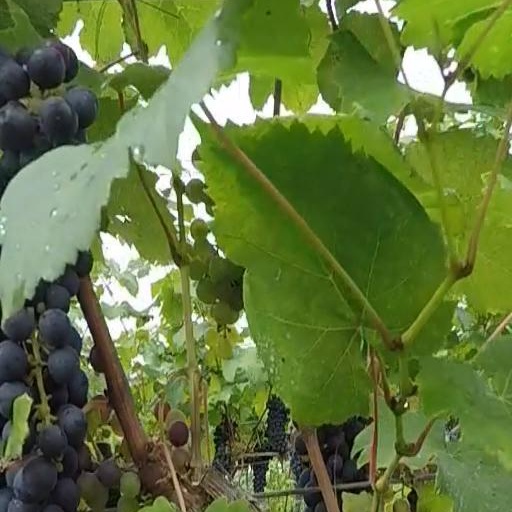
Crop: grape